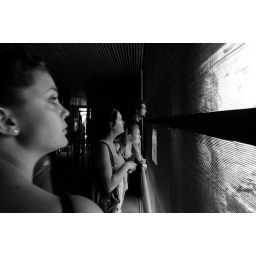
group in bird house